LaGuardia Community College

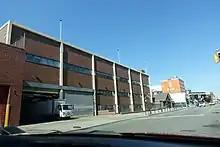
The former S Building, now the NYPL Library Services Center.

The former S Building, a.k.a. the Satellite Building or Satellite College (31-11 Thomson Avenue), is located on Thomson Avenue across to the north of the Main Building. It was originally known as the Sony Building. It was also the headquarters and warehouse for Stroheim & Romann, a fabric and interior design company.